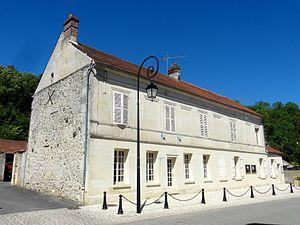
La mairie, rue de l'Église.
Vauciennes est une commune française située dans le département de l'Oise, en région Hauts-de-France.